Will Yun Lee

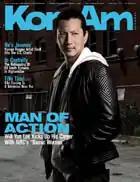
Lee on the cover of "KoreAm" in 2007

In 2002, "People" named Lee as one of their "50 Most Beautiful People", which quickly led to high-profile roles. In November 2007, he was named one of the 15 "Sexiest Men Alive".